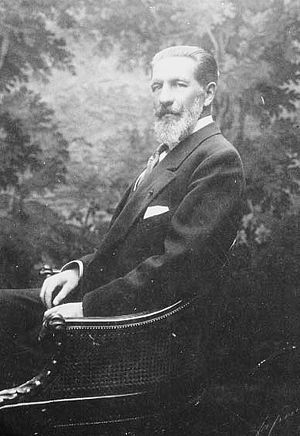
Robert af Orléans, hertug af Chartres
Robert af Orléans, hertug af Chartres var en fransk prins, der var sønnesøn af kong Ludvig-Filip af Frankrig og dattersøn af arvestorhertug Frederik Ludvig af Mecklenburg-Schwerin.